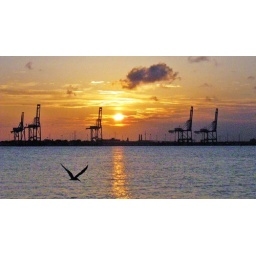
Sunset bird caught in flight over the cooper river south carolina.